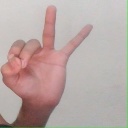
अक्षर: ण